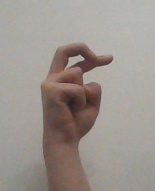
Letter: zay